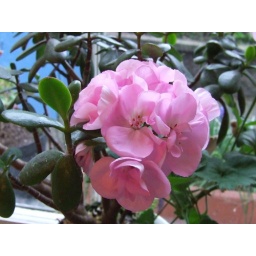
pot plants by the sink.